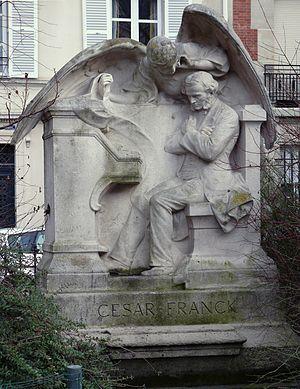
«
Charles Alfred Lenoir né le 12 mai 1850 à Paris où il est mort le 27 juillet 1920 est un sculpteur français.
César Auguste Jean Guillaume Hubert Franck, né le 10 décembre 1822 à Liège, et mort le 8 novembre 1890 à Paris, est un professeur, organiste et compositeur belge, naturalisé français en 1870.